Answer in natural language. How many Dressers are visible in the scene? Choose between the following options: 2, 3, 4, 1 or 0
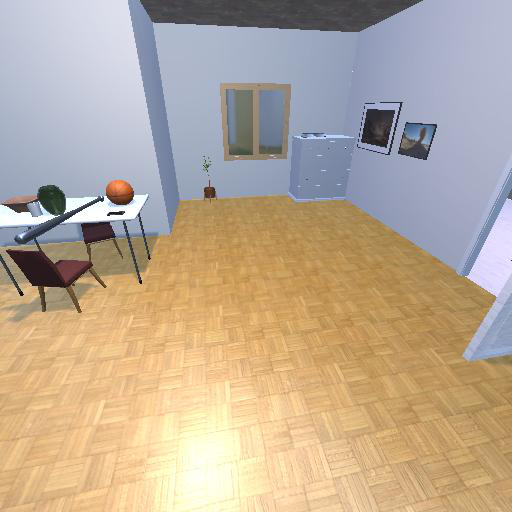
<answer>1</answer>